Church of St Mary the Virgin, South Benfleet

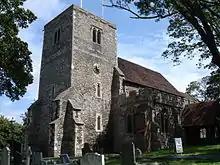

The Church of St Mary the Virgin is the parish church of South Benfleet, Essex. The church dates to around the 12th century, and predates the neighbouring Hadleigh Castle, which lies to the east a few miles away. The church was designated as a Grade I listed building in 1952.